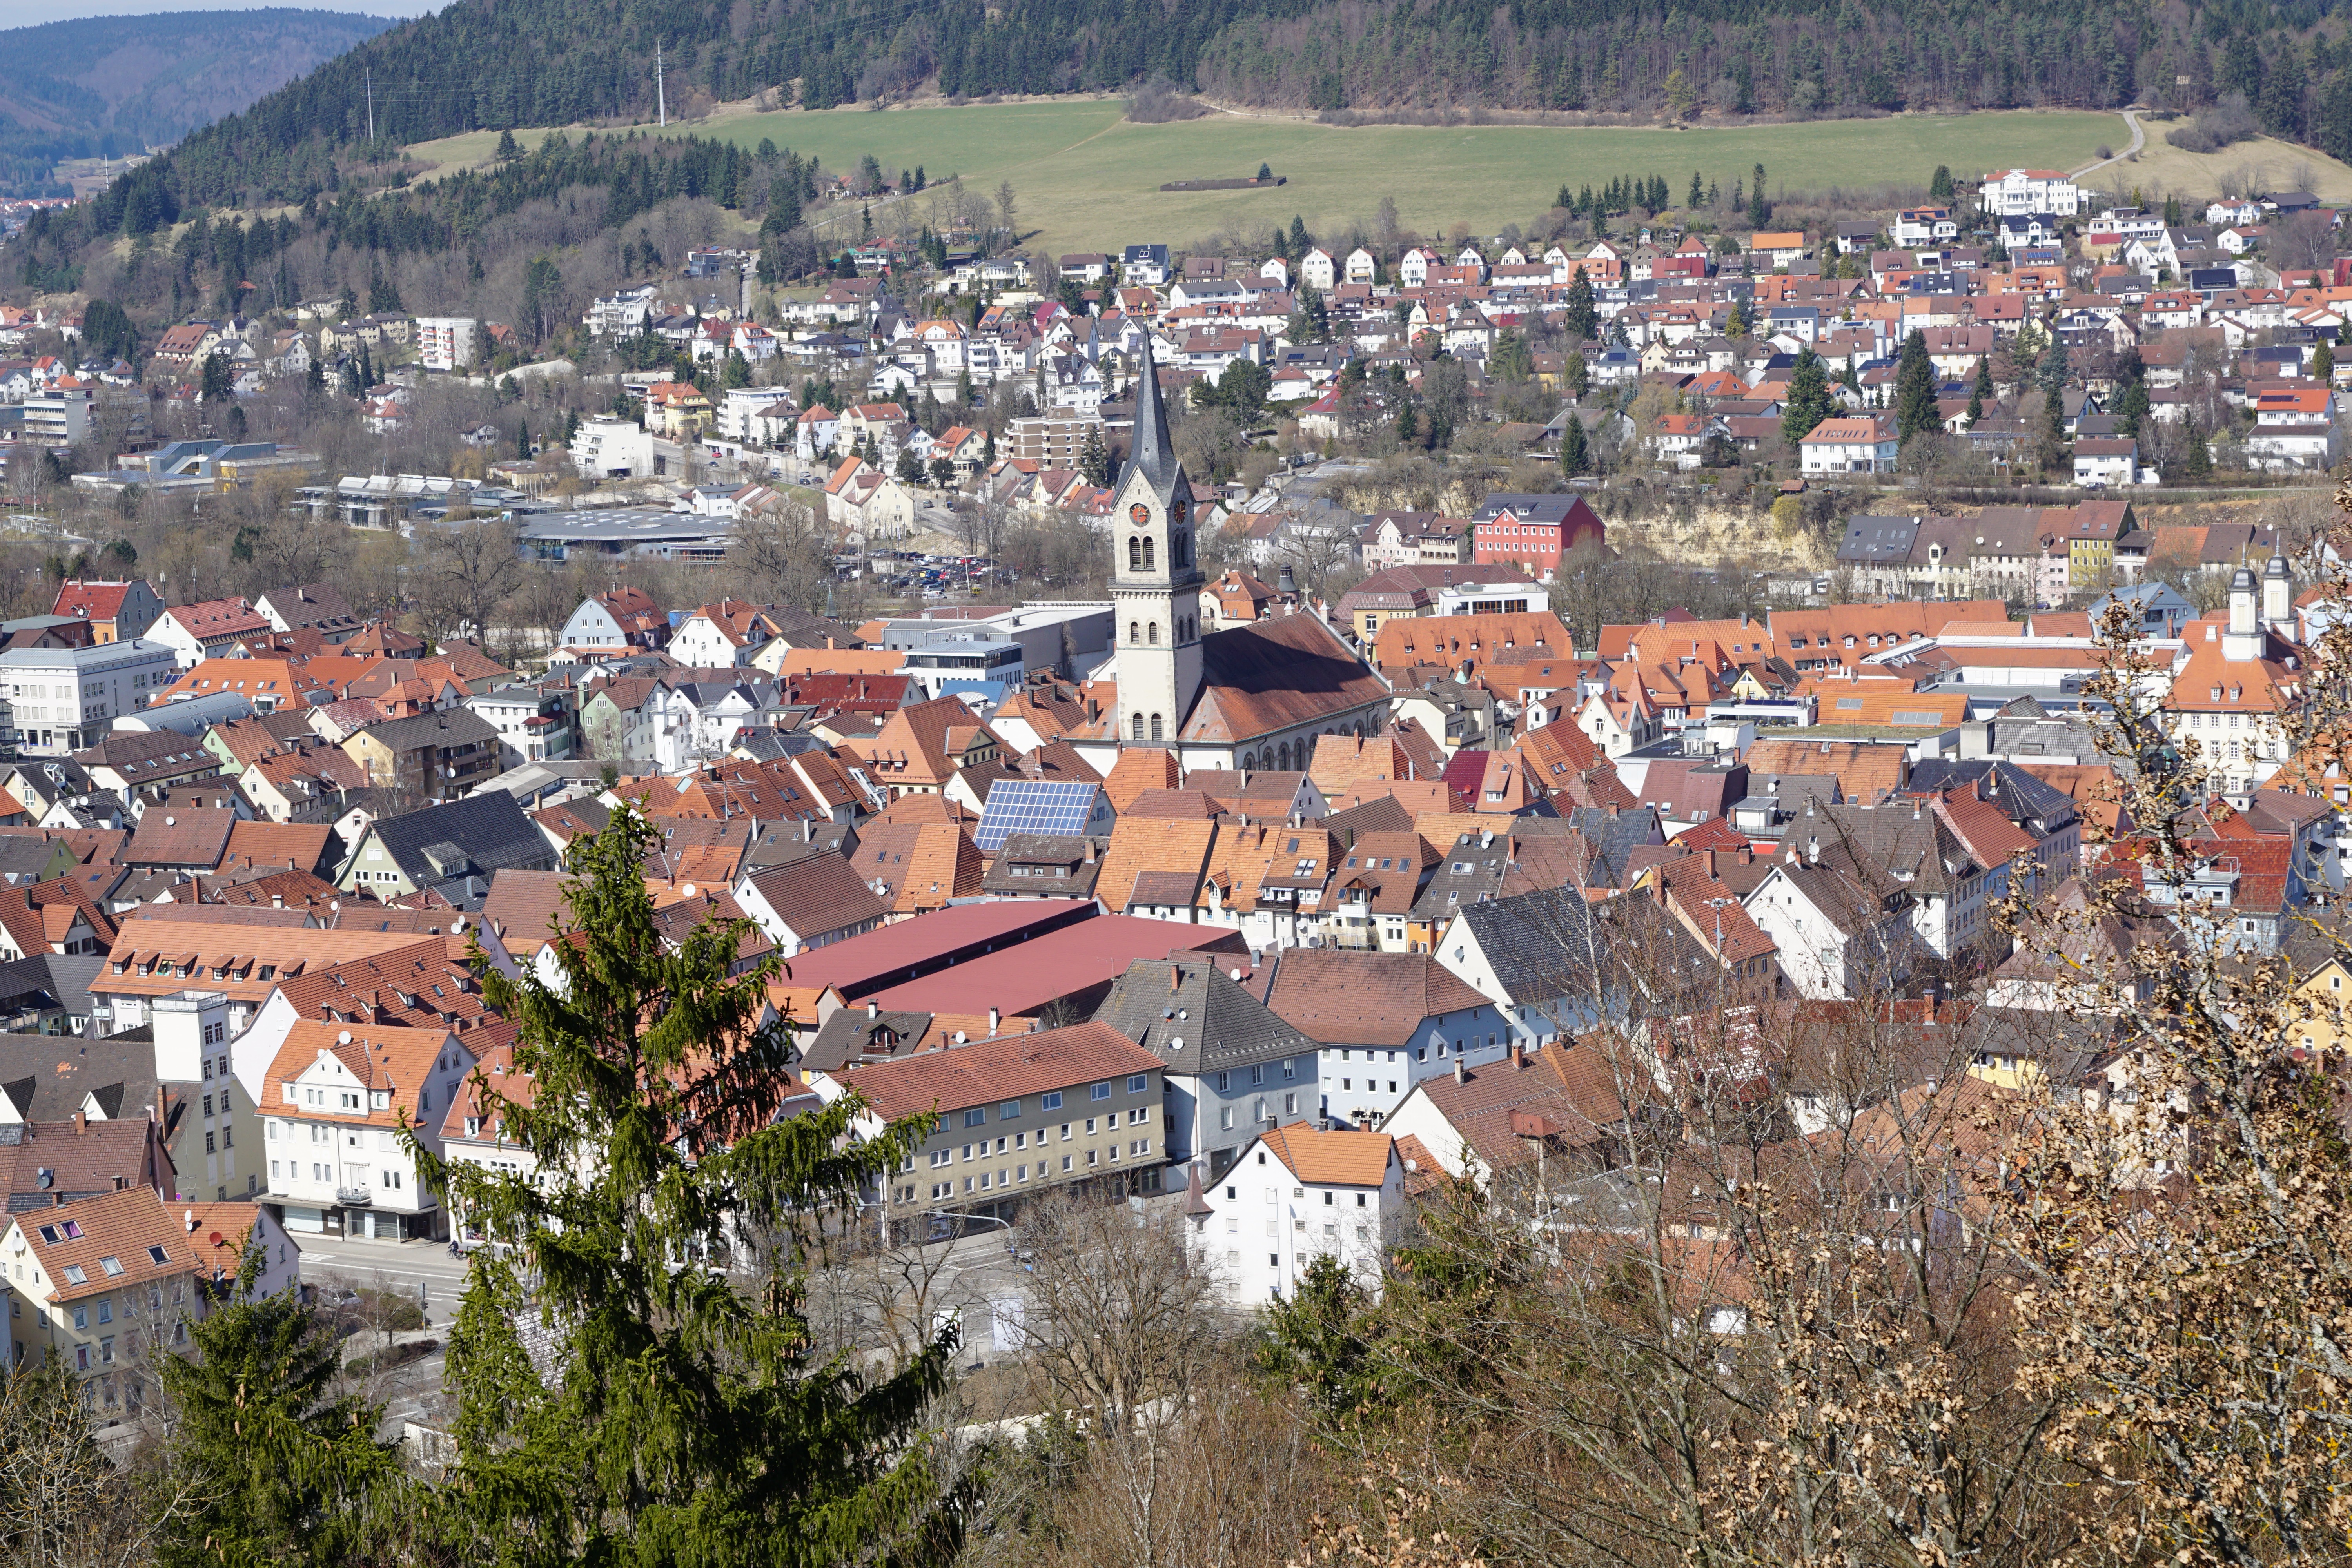
photography, town, city, cityscape, panorama, downtown, village, suburb, germany, neighbourhood, bird's eye view, aerial photography, tuttlingen, residential area, human settlement